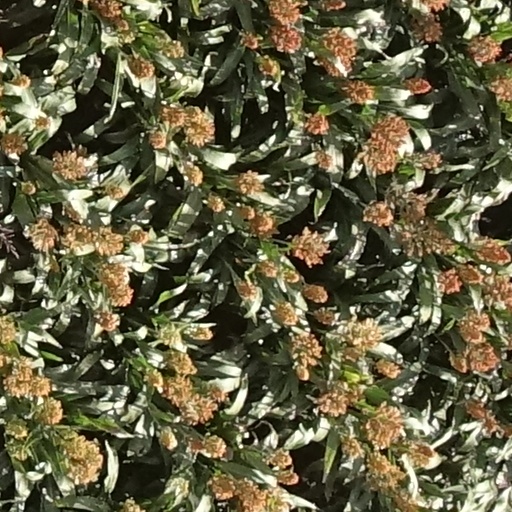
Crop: sorghum